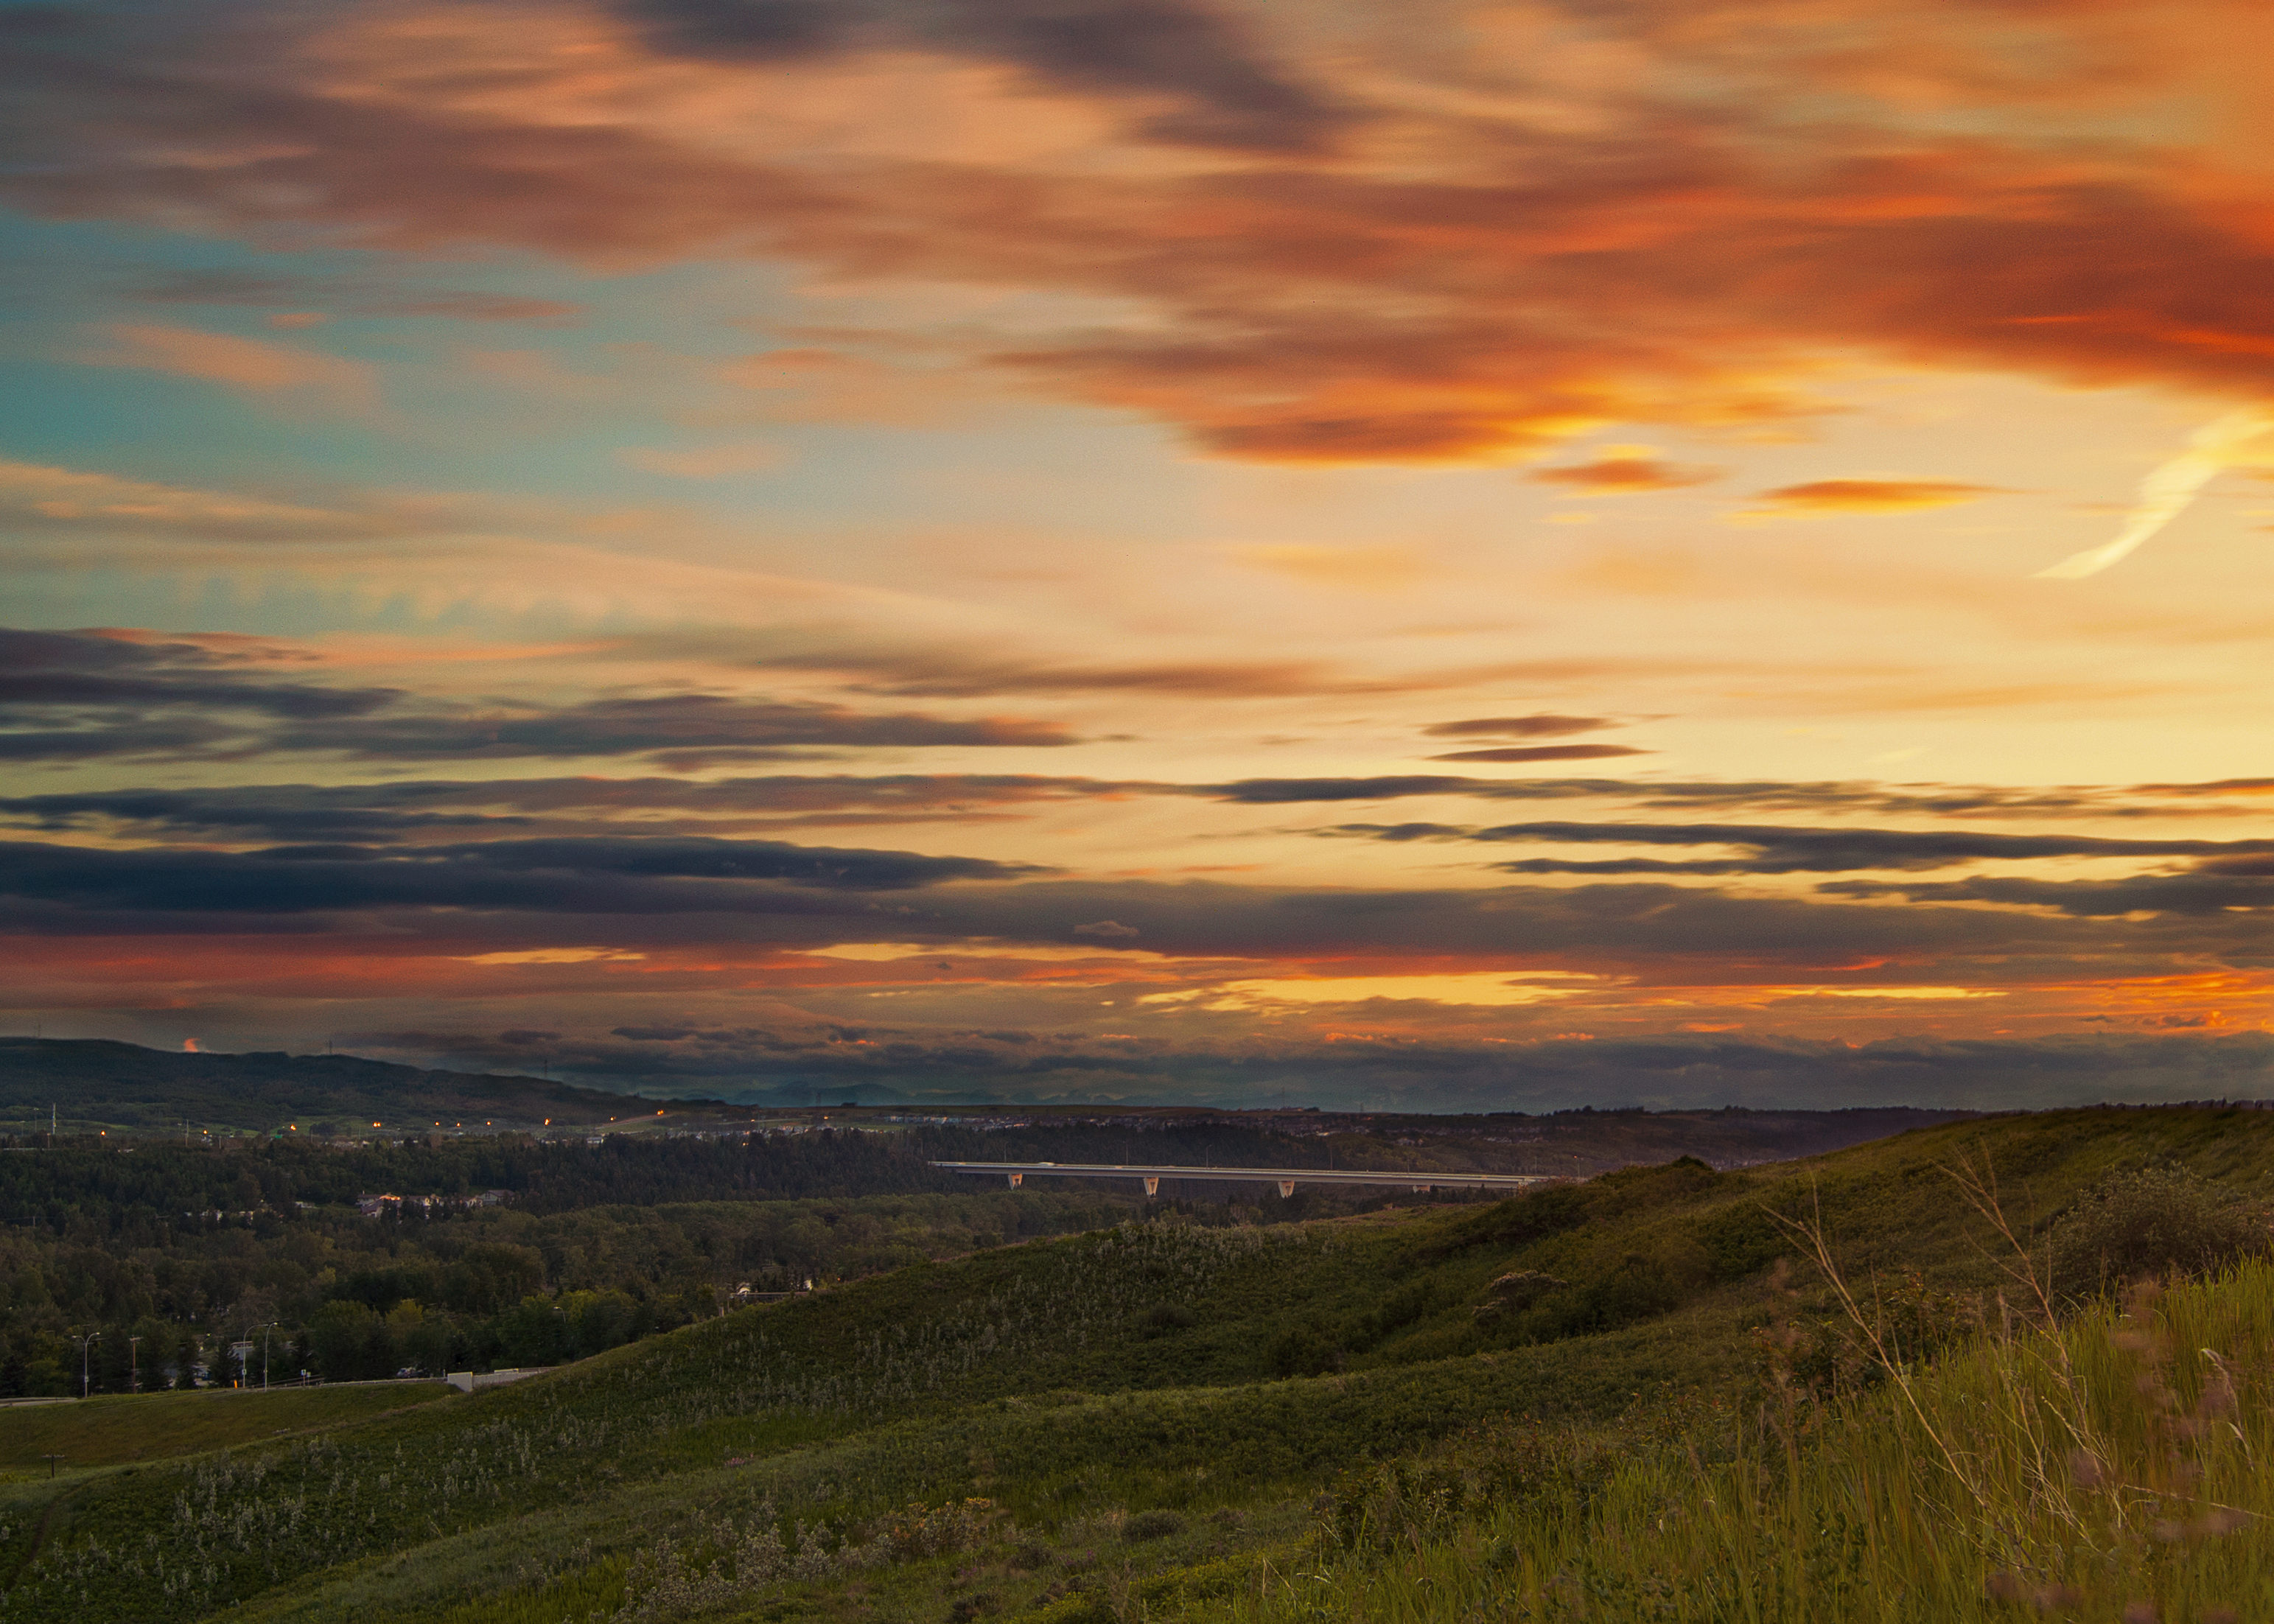
landscape, nature, grass, horizon, mountain, cloud, sky, sun, sunrise, sunset, road, white, bridge, field, photography, meadow, prairie, sunlight, morning, hill, dawn, photo, dusk, evening, orange, green, red, color, blue, black, colorful, yellow, shutter, plain, trees, hills, grey, clouds, grassland, down, ii, sony, 11, 10, stop, pro, 1855mm, alpha, roads, calgary, 2, slim, slow, a330, haida, afterglow, rural area, meteorological phenomenon, atmospheric phenomenon